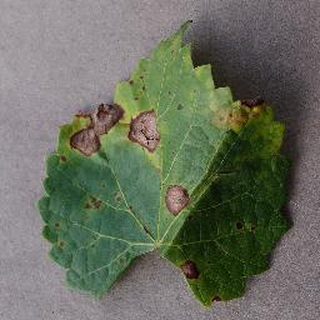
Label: grape_black_rot